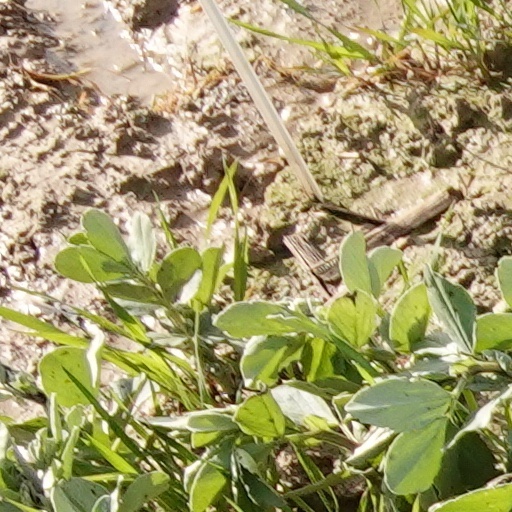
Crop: wheat